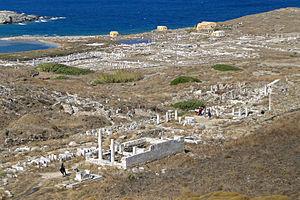
Vue du site de Délos à partir du Mont Cynthe, île de Délos, Grèce